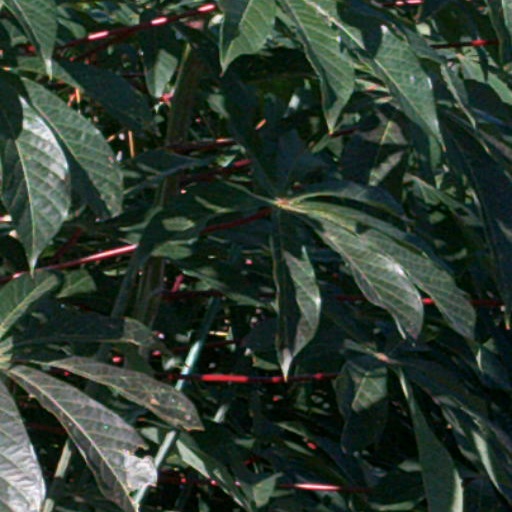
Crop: cassava